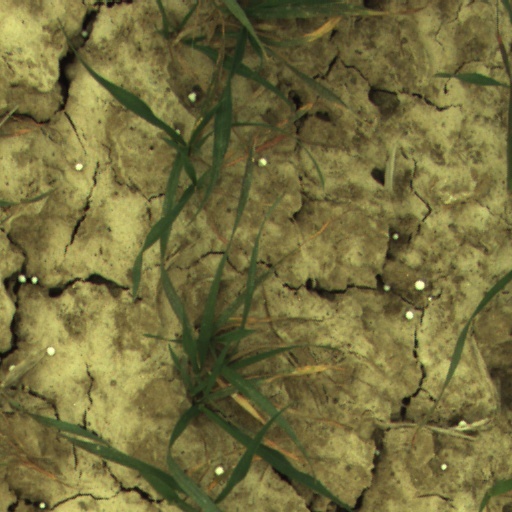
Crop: wheat